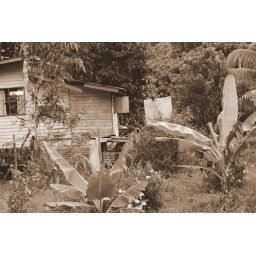
Local house in to rainforest and the river